Homeland's Gratitude Medal

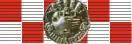
Ribbon of the Commemorative Medal of the Homeland's Gratitude

Homeland's Gratitude Medal is the 19th most important medal in the Croatian honours system.